Player character

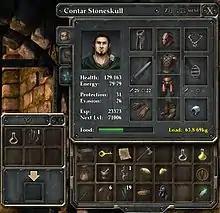
A player character named "Contar Stoneskull" in "Legend of Grimrock". The squares contain icons representing items he is wearing and items he is carrying on his adventure. Statistics such as his health and experience are also listed.

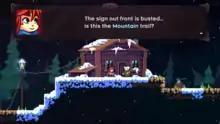
The player-controlled character of Madeline (left) talks to a non-player character outside a building in the game "Celeste."

A player character (also known as a playable character or PC) is a fictional character in a video game or tabletop role-playing game whose actions are controlled by a player rather than the rules of the game. The characters that are not controlled by a player are called non-player characters (NPCs). The actions of non-player characters are typically handled by the game itself in video games, or according to rules followed by a gamemaster refereeing tabletop role-playing games. The player character functions as a fictional, alternate body for the player controlling the character.